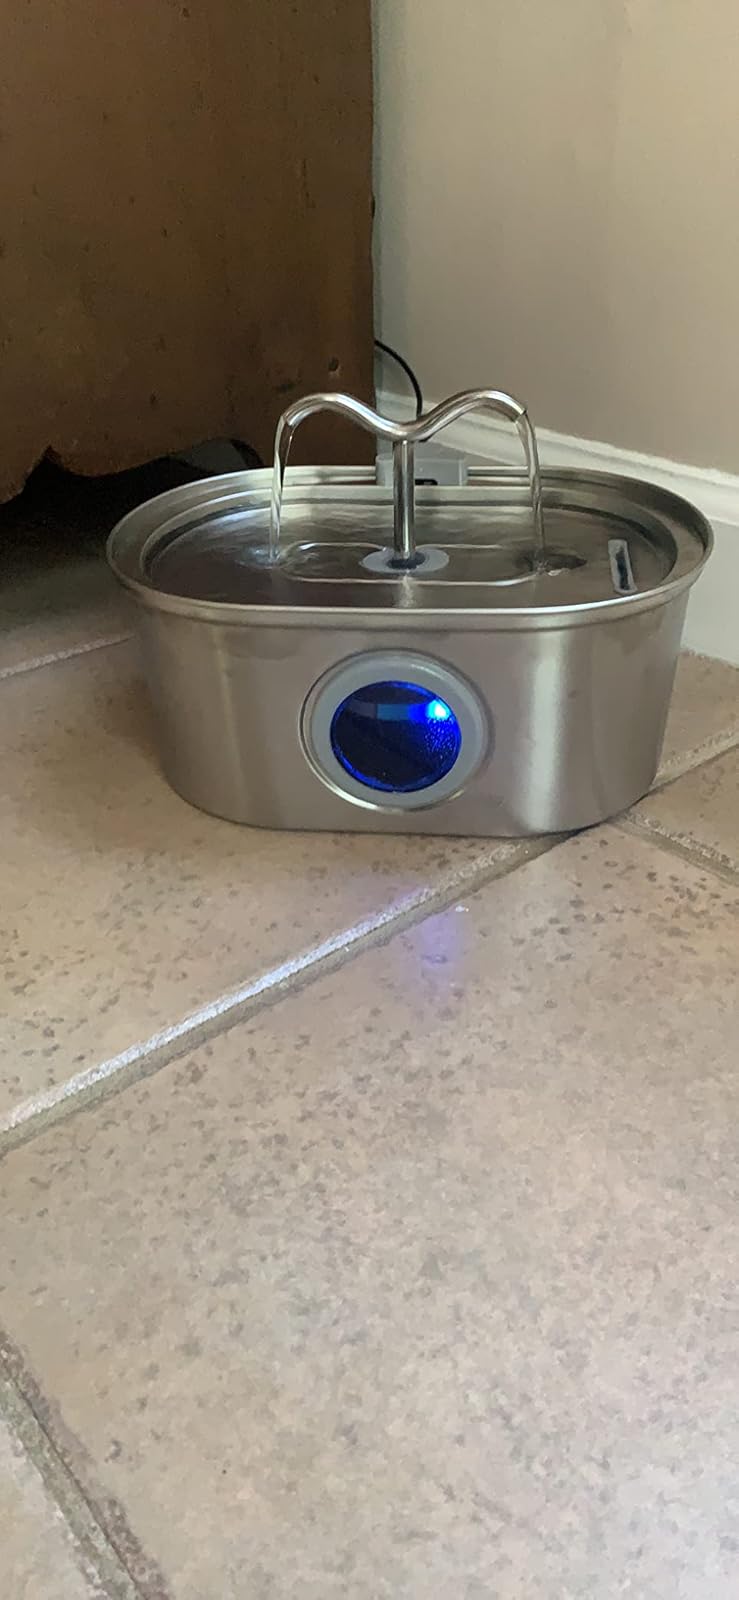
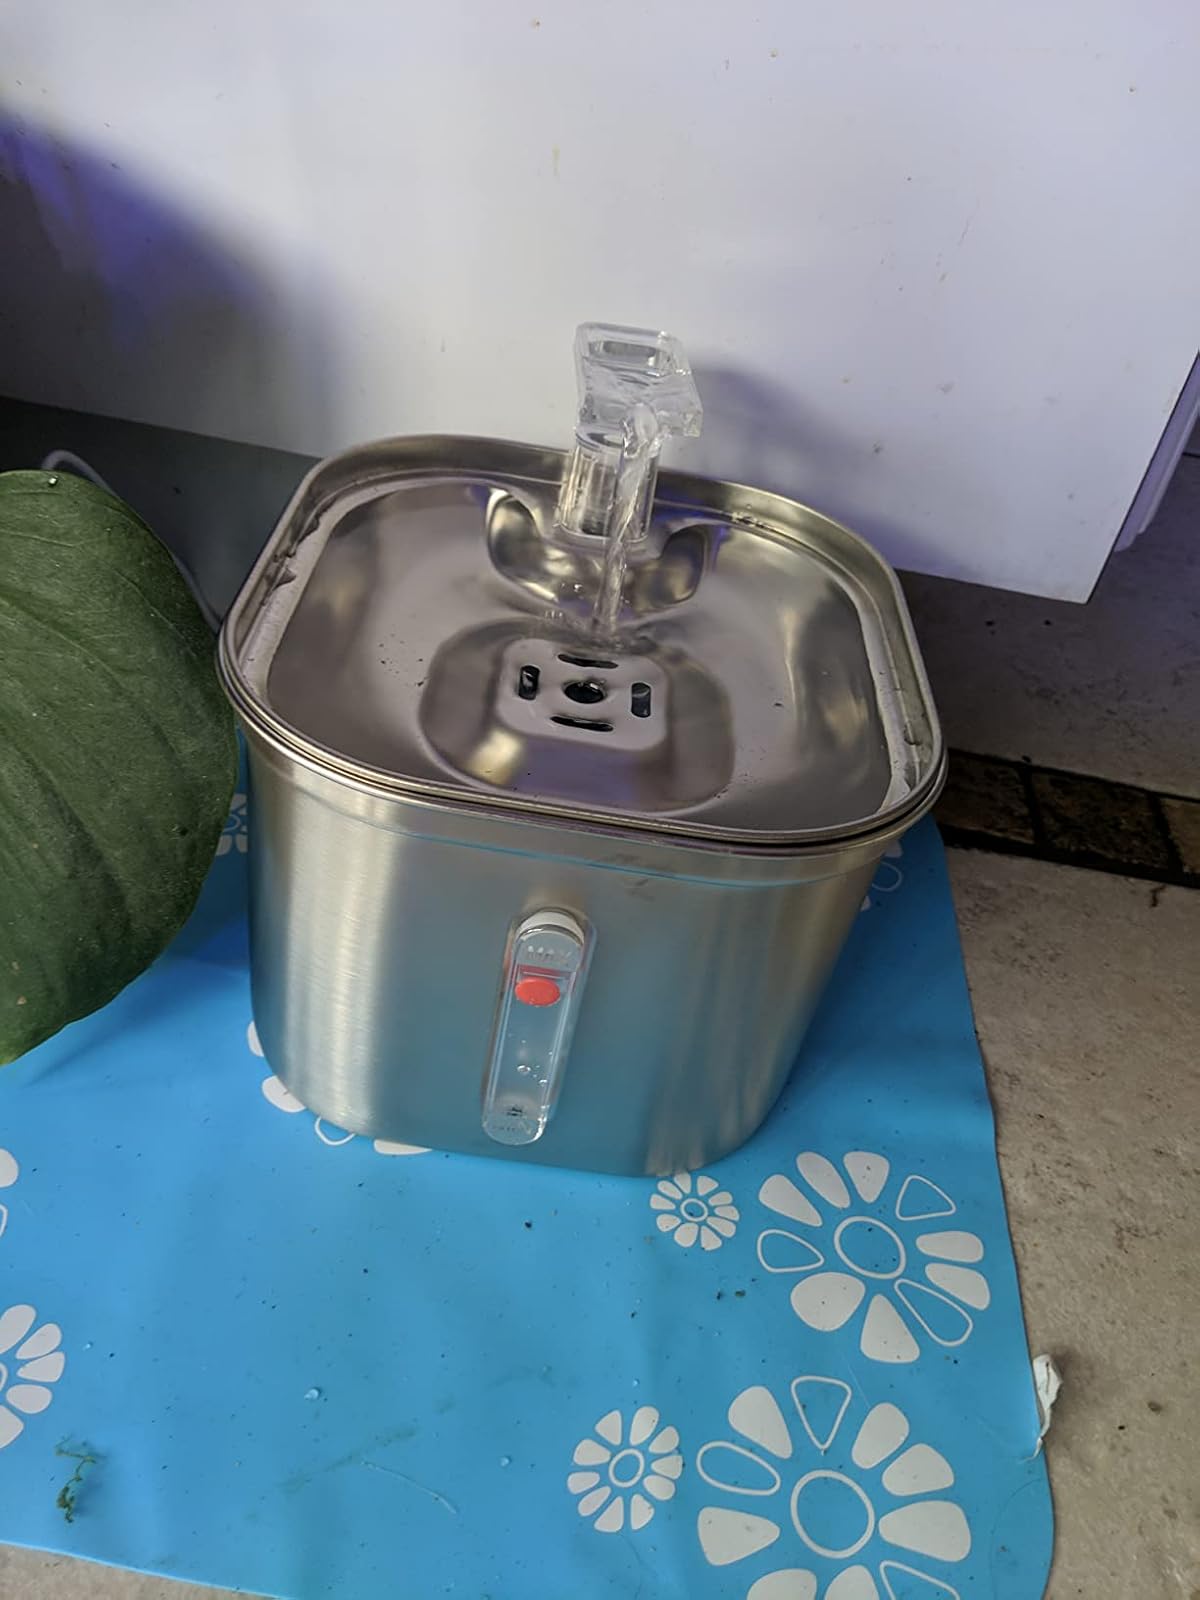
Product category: items_bowl
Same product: no